Meier-Gorlin syndrome

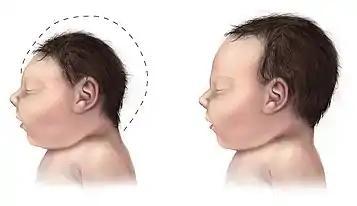
Side-view illustration of a baby with microcephaly (left) compared to a baby with a normal head size.

The classic triad of this disorder consist of pre- and postnatal growth deficiency, patellar aplasia or hypoplasia, and underdevelopment of both ears.